New York State Route 411

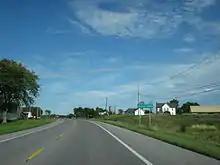
NY 411 eastbound entering the hamlet of Orleans Corners

NY 411 was assigned as part of the 1930 renumbering of state highways in New York to a highway connecting NY 26 in the village of Theresa to U.S. Route 11 in the village of Philadelphia. Farther west, a highway linking the villages of Clayton (at NY 12) at and Theresa (NY 37) via the hamlet of La Fargeville was designated as NY 181. The NY 181 designation was short-lived as it was removed .